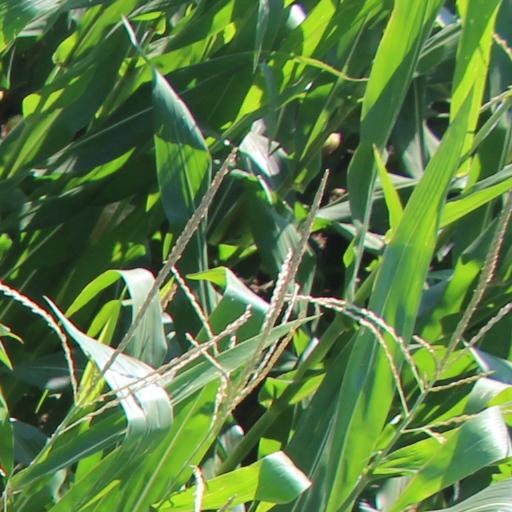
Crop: maize; corn